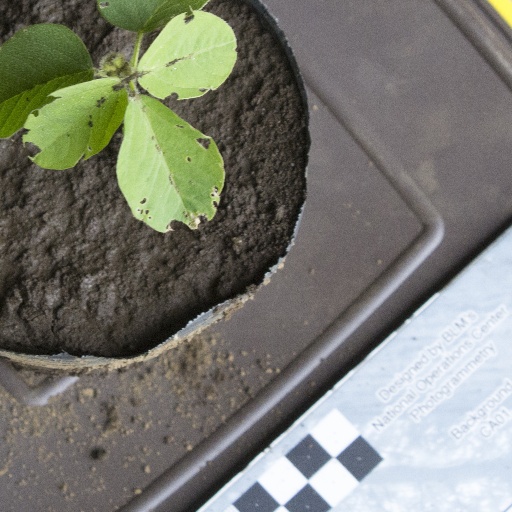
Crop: soybean